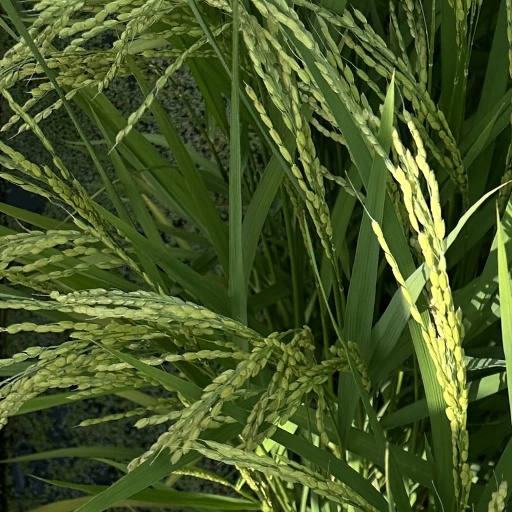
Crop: rice